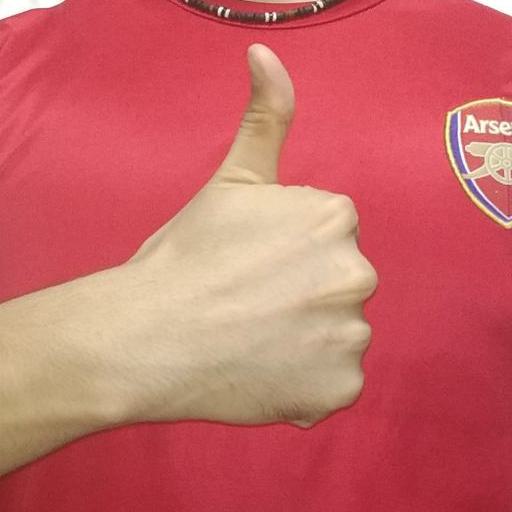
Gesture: like